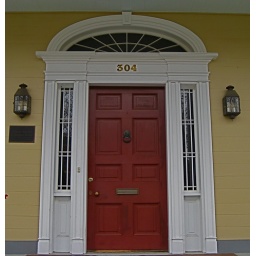
This is a door on a historic home in Nachez, MS. The trim around the door is really great.